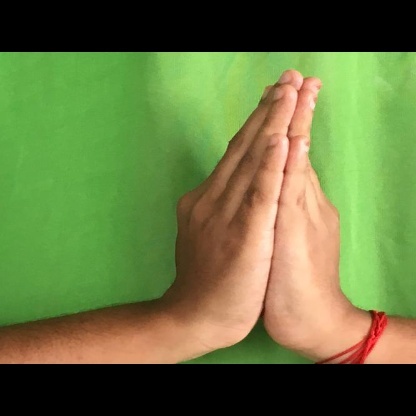
Mudra: Anjali